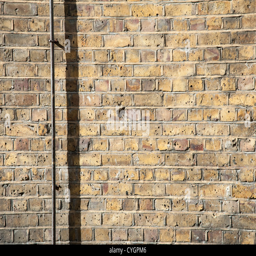
pipe with shadow on a brick wall